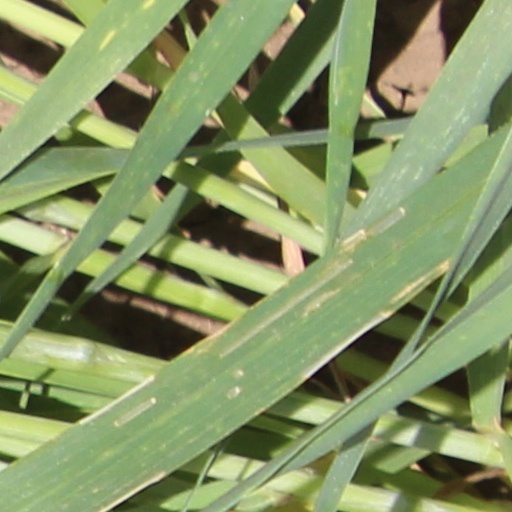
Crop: wheat